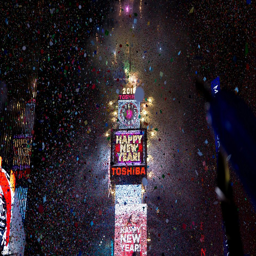
people braved the frigid temperatures just to see firsthand the spectacular display